Mormonism

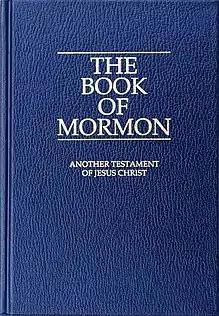
The

Mormonism describes itself as falling within world Christianity, but as a distinct restored dispensation; it characterizes itself as the only true form of the Christian religion since the time of a "Great Apostasy" that began not long after the ascension of Jesus Christ. According to Mormons this apostasy involved the corruption of the pure, original Christian doctrine with Greek and other philosophies, and followers dividing into different ideological groups. Additionally, Mormons claim the martyrdom of the Apostles led to the loss of Priesthood authority to administer the Church and its ordinances.